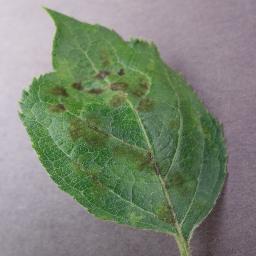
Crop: apple
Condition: scab